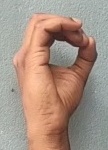
ASL sign: O